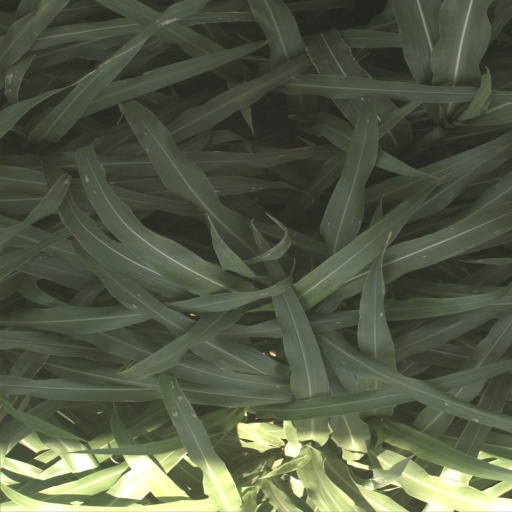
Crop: sorghum